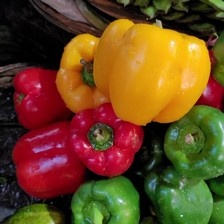
Label: capsicum